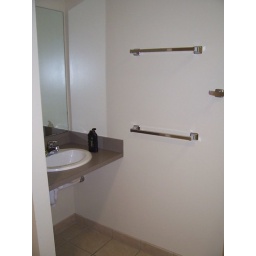
The sink and towel racks in Mikey's new bathroom.